Self-managed social centres in the United Kingdom

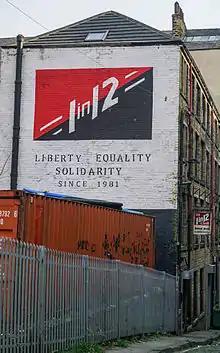
The 1 in 12 Club, Bradford

Self-managed social centres in the United Kingdom can trace their direct roots back to networking between the autonomy centres of the 1980s and early 1990s such as 121 Centre, Centro Iberico, Wapping Autonomy Centre, Warzone and the still extant 1 in 12 Club in Bradford. Other influences include the Diggers, working men's clubs, the Landless Workers' Movement (MST) in Brazil, the self-managed social centre movement of Italy, and the occupied factories of Argentina. In addition to being inspired by European squatter movements, social centres follow in the tradition of anarchist clubs such as the Rose Street Club and the utopian socialist communities set up by Charles Fourier and Robert Owen in the 19th century.